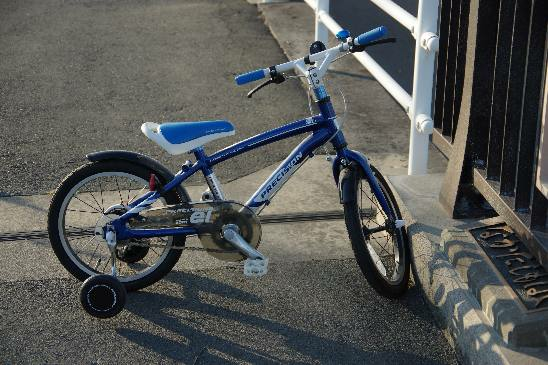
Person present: No